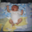
Label: baby